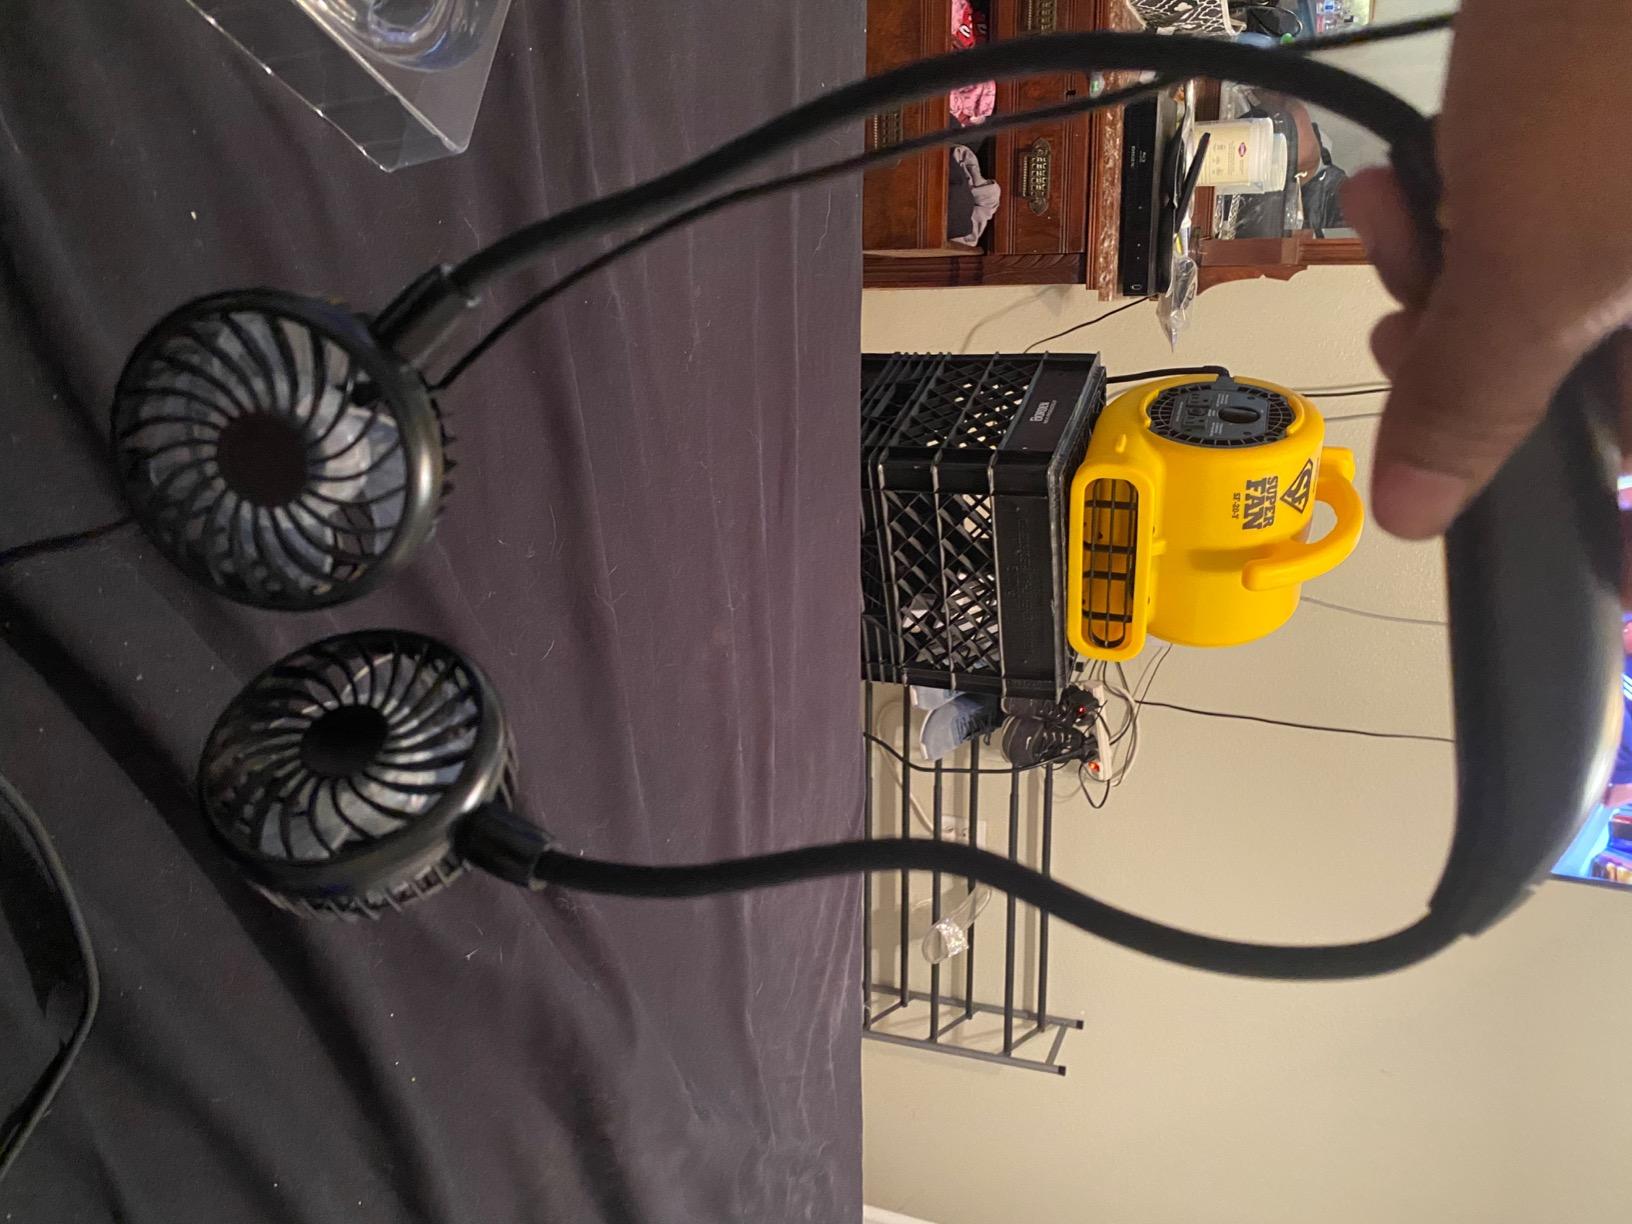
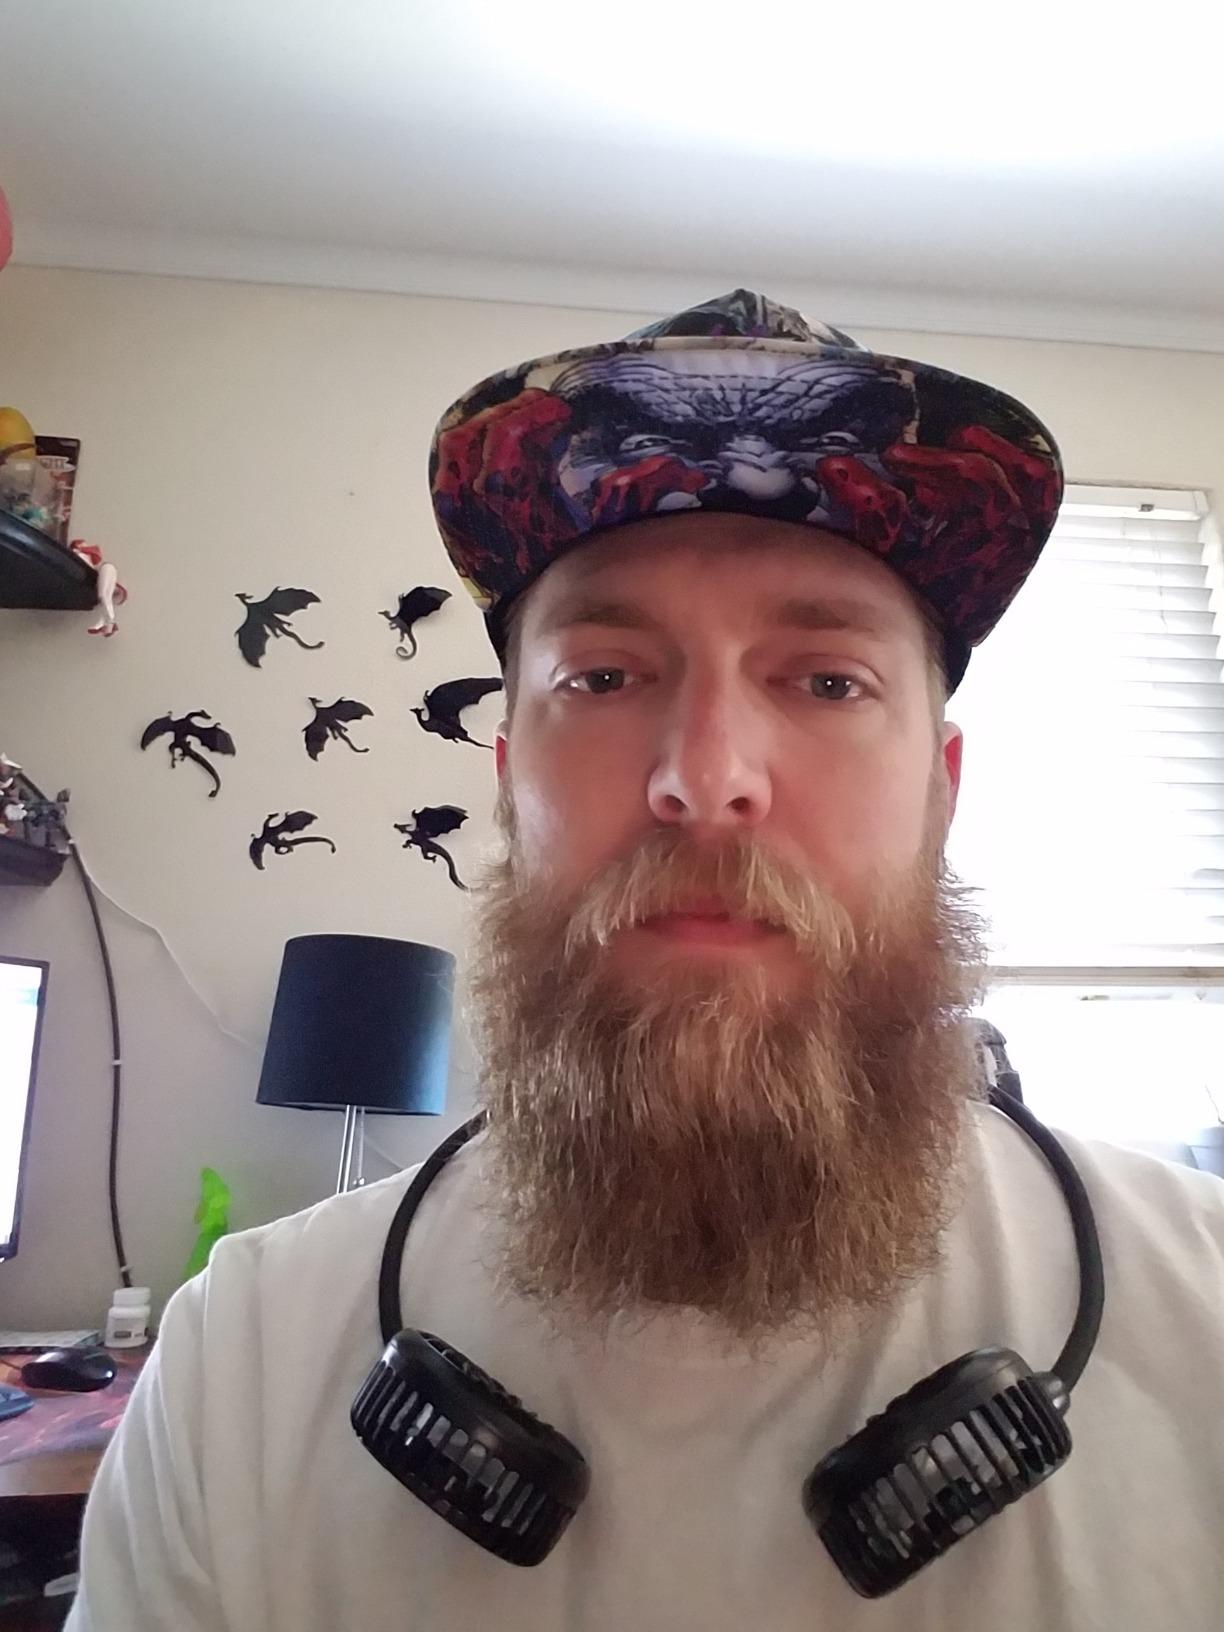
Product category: fan
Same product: yes